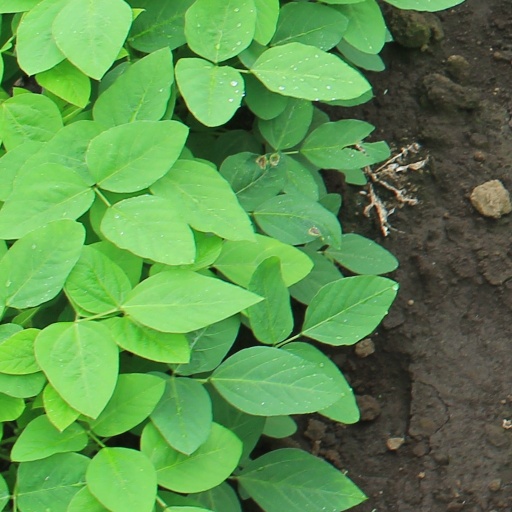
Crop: soybean